Poleramma

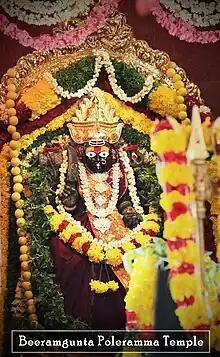
Murti of Poleramma at the Beeramgunta temple, Nellore

Poleramma is a Hindu goddess of plague and smallpox. She is predominantly worshipped in the villages of Andhra Pradesh, and is regarded as a regional consort of Shiva.